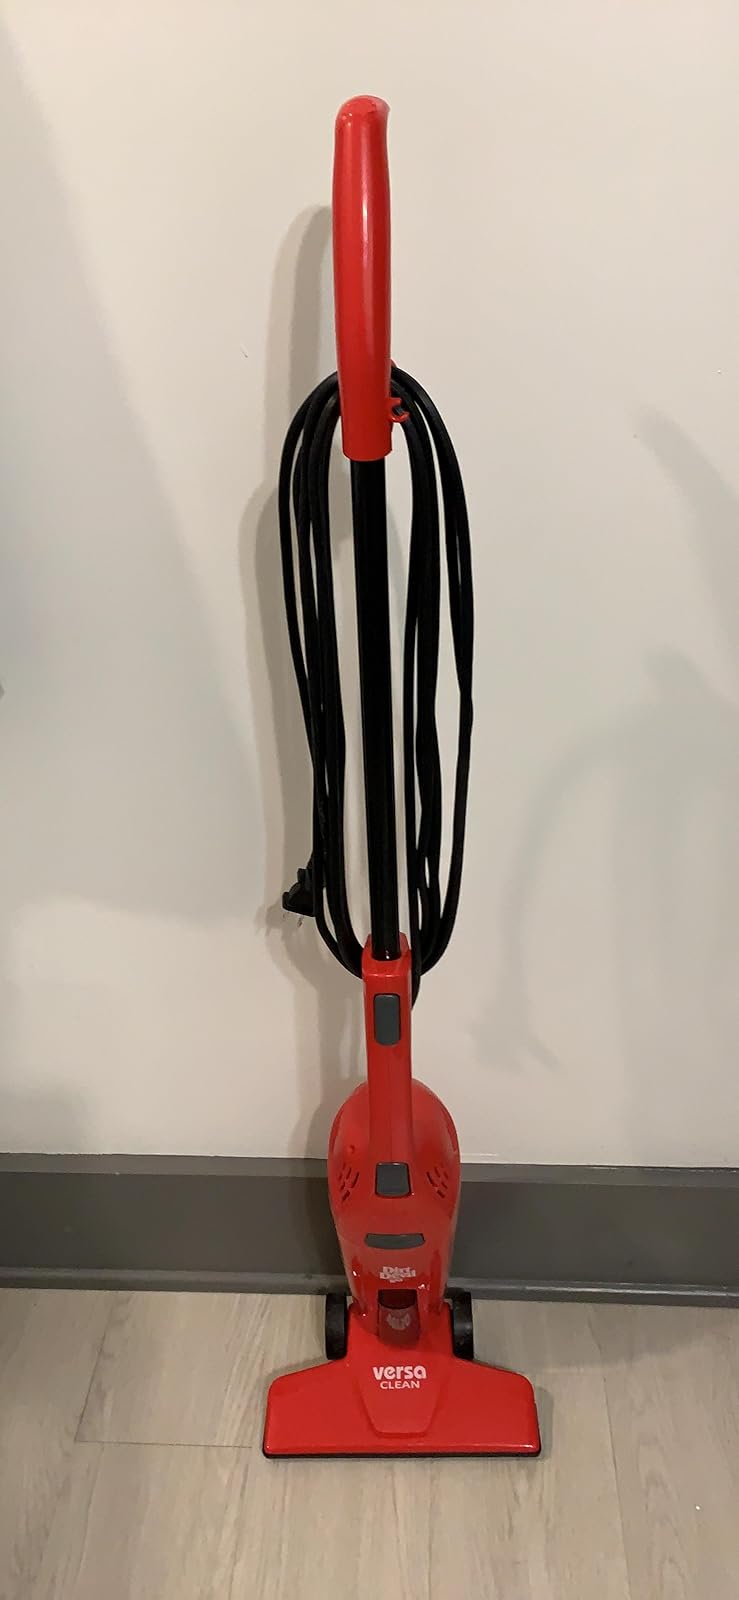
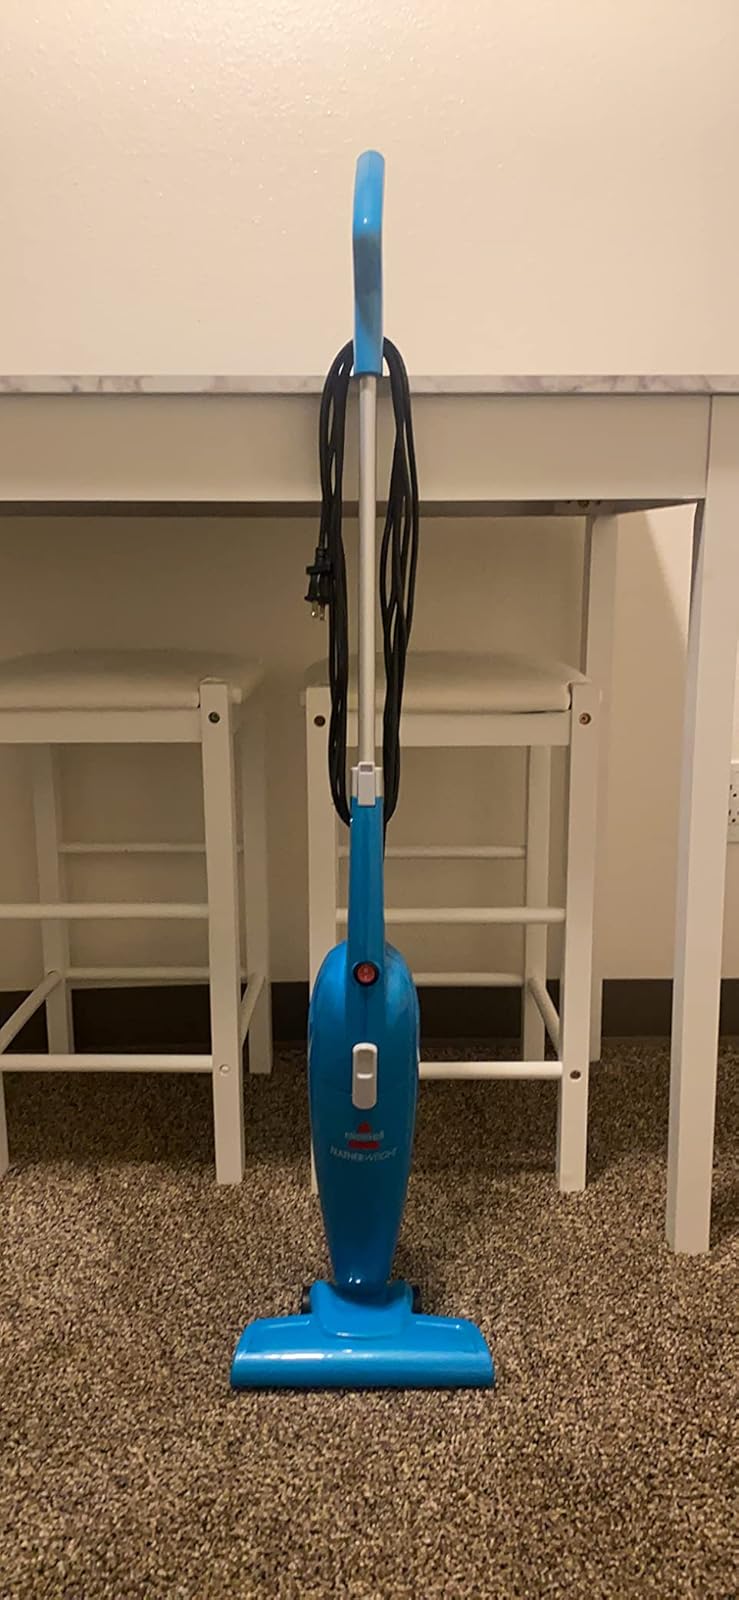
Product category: items_vacuum
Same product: no